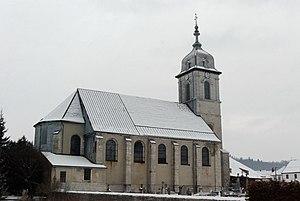
L'église de Mouthe
L’église de l'Assomption de Mouthe est une église du XVIIIᵉ siècle avec clocher à dôme à impériale, située à Mouthe dans le Haut-Doubs en Franche-Comté. Dédiée à l'assomption de Marie, elle est inscrite aux monuments historiques depuis le 16 avril 2009.
Cet article recense les monuments historiques du Doubs, à l'exclusion de ceux de Besançon et Montbéliard qui font l'objet de deux articles séparés.